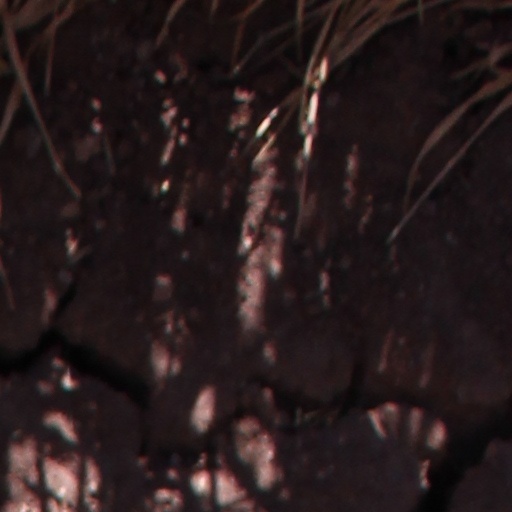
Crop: wheat